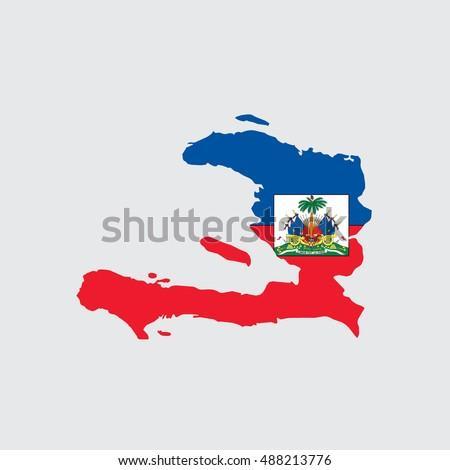
illustrated country shape with the flag